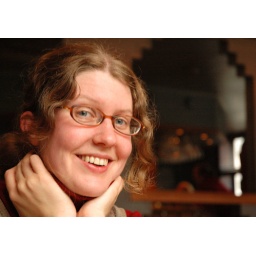
A table by the window